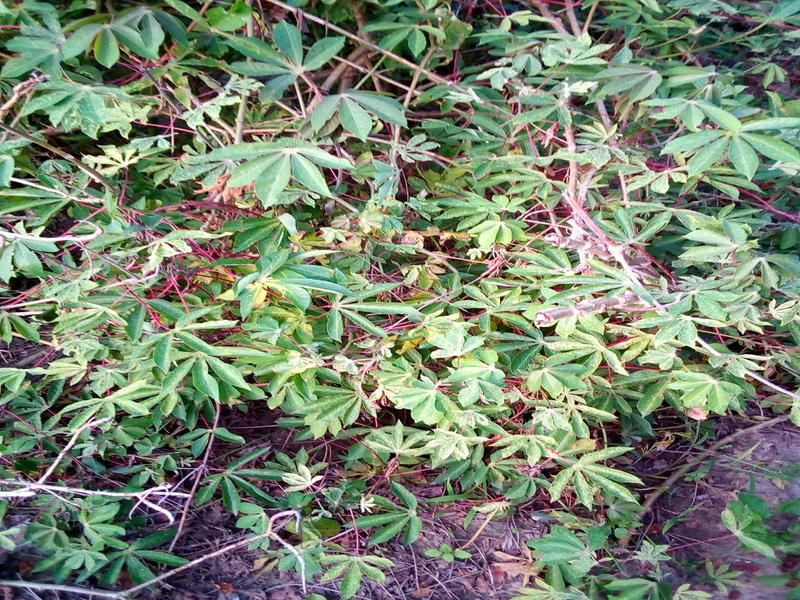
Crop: cassava
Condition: healthy